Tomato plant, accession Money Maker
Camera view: tilt-top (135 deg); turntable rotation: 300 degrees
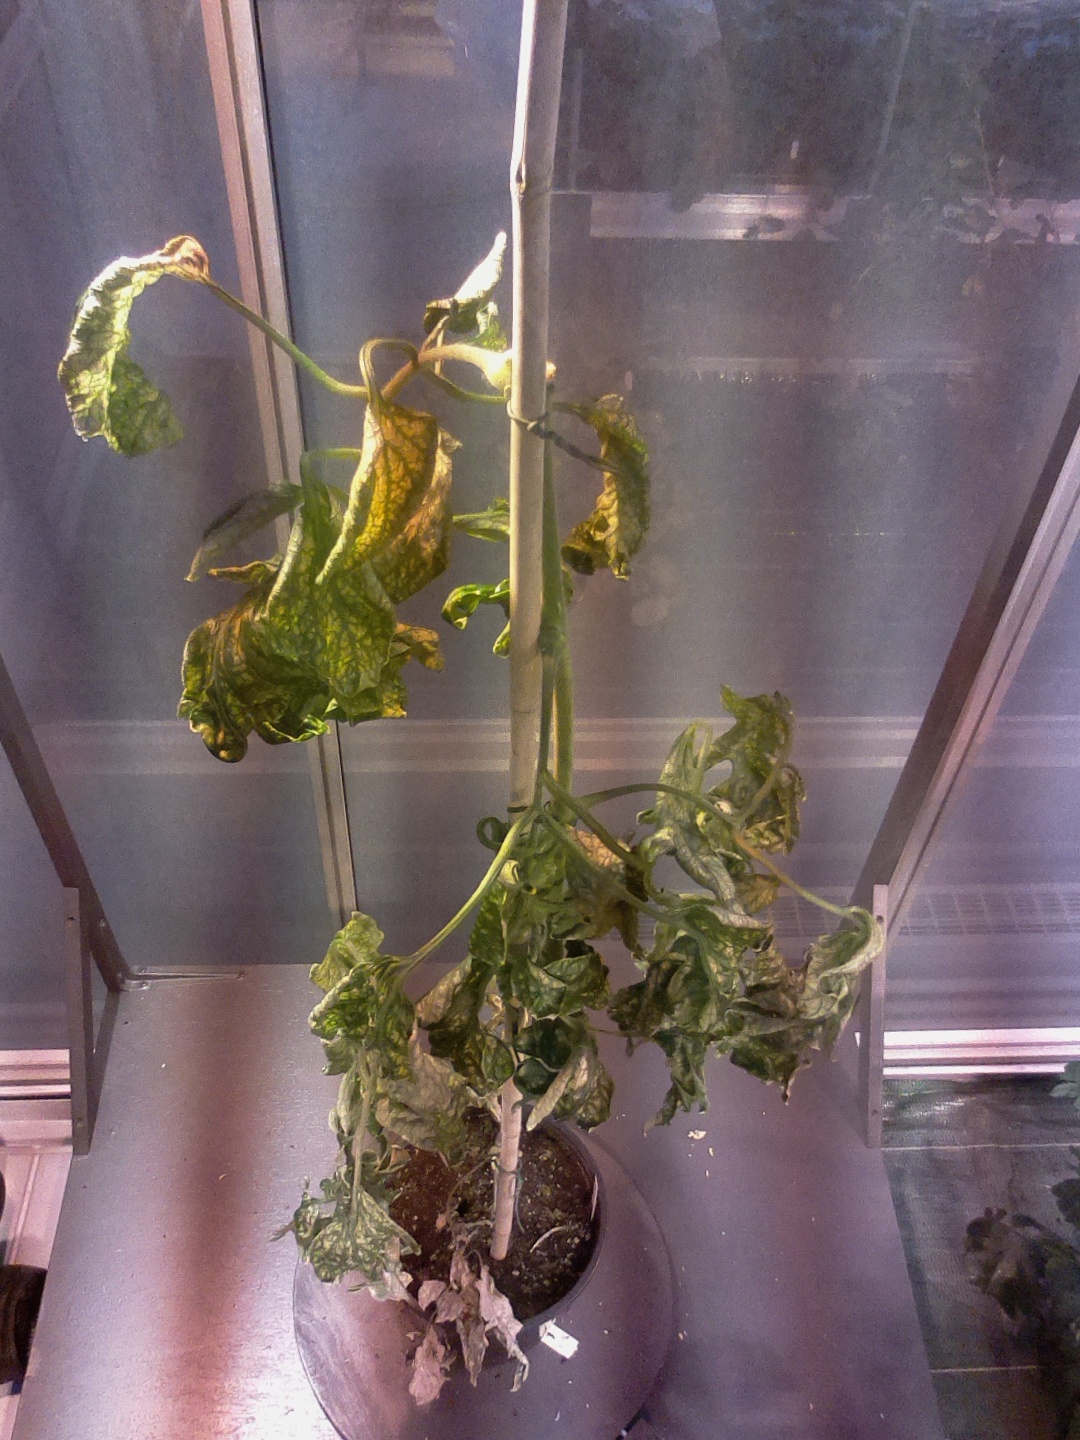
BBCH growth stage 52: 2 inflorescences visible